M. P. Sivagnanam

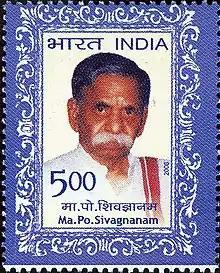
Sivagnanam on a 2006 stamp of India

Mylai Ponnuswamy Sivagnanam, popularly known as Ma.Po.Si. (26 June 1906 – 3 October 1995), was an Indian politician, freedom fighter, and the founder of the political party Tamil Arasu Kazhagam. He wrote more than 100 books.